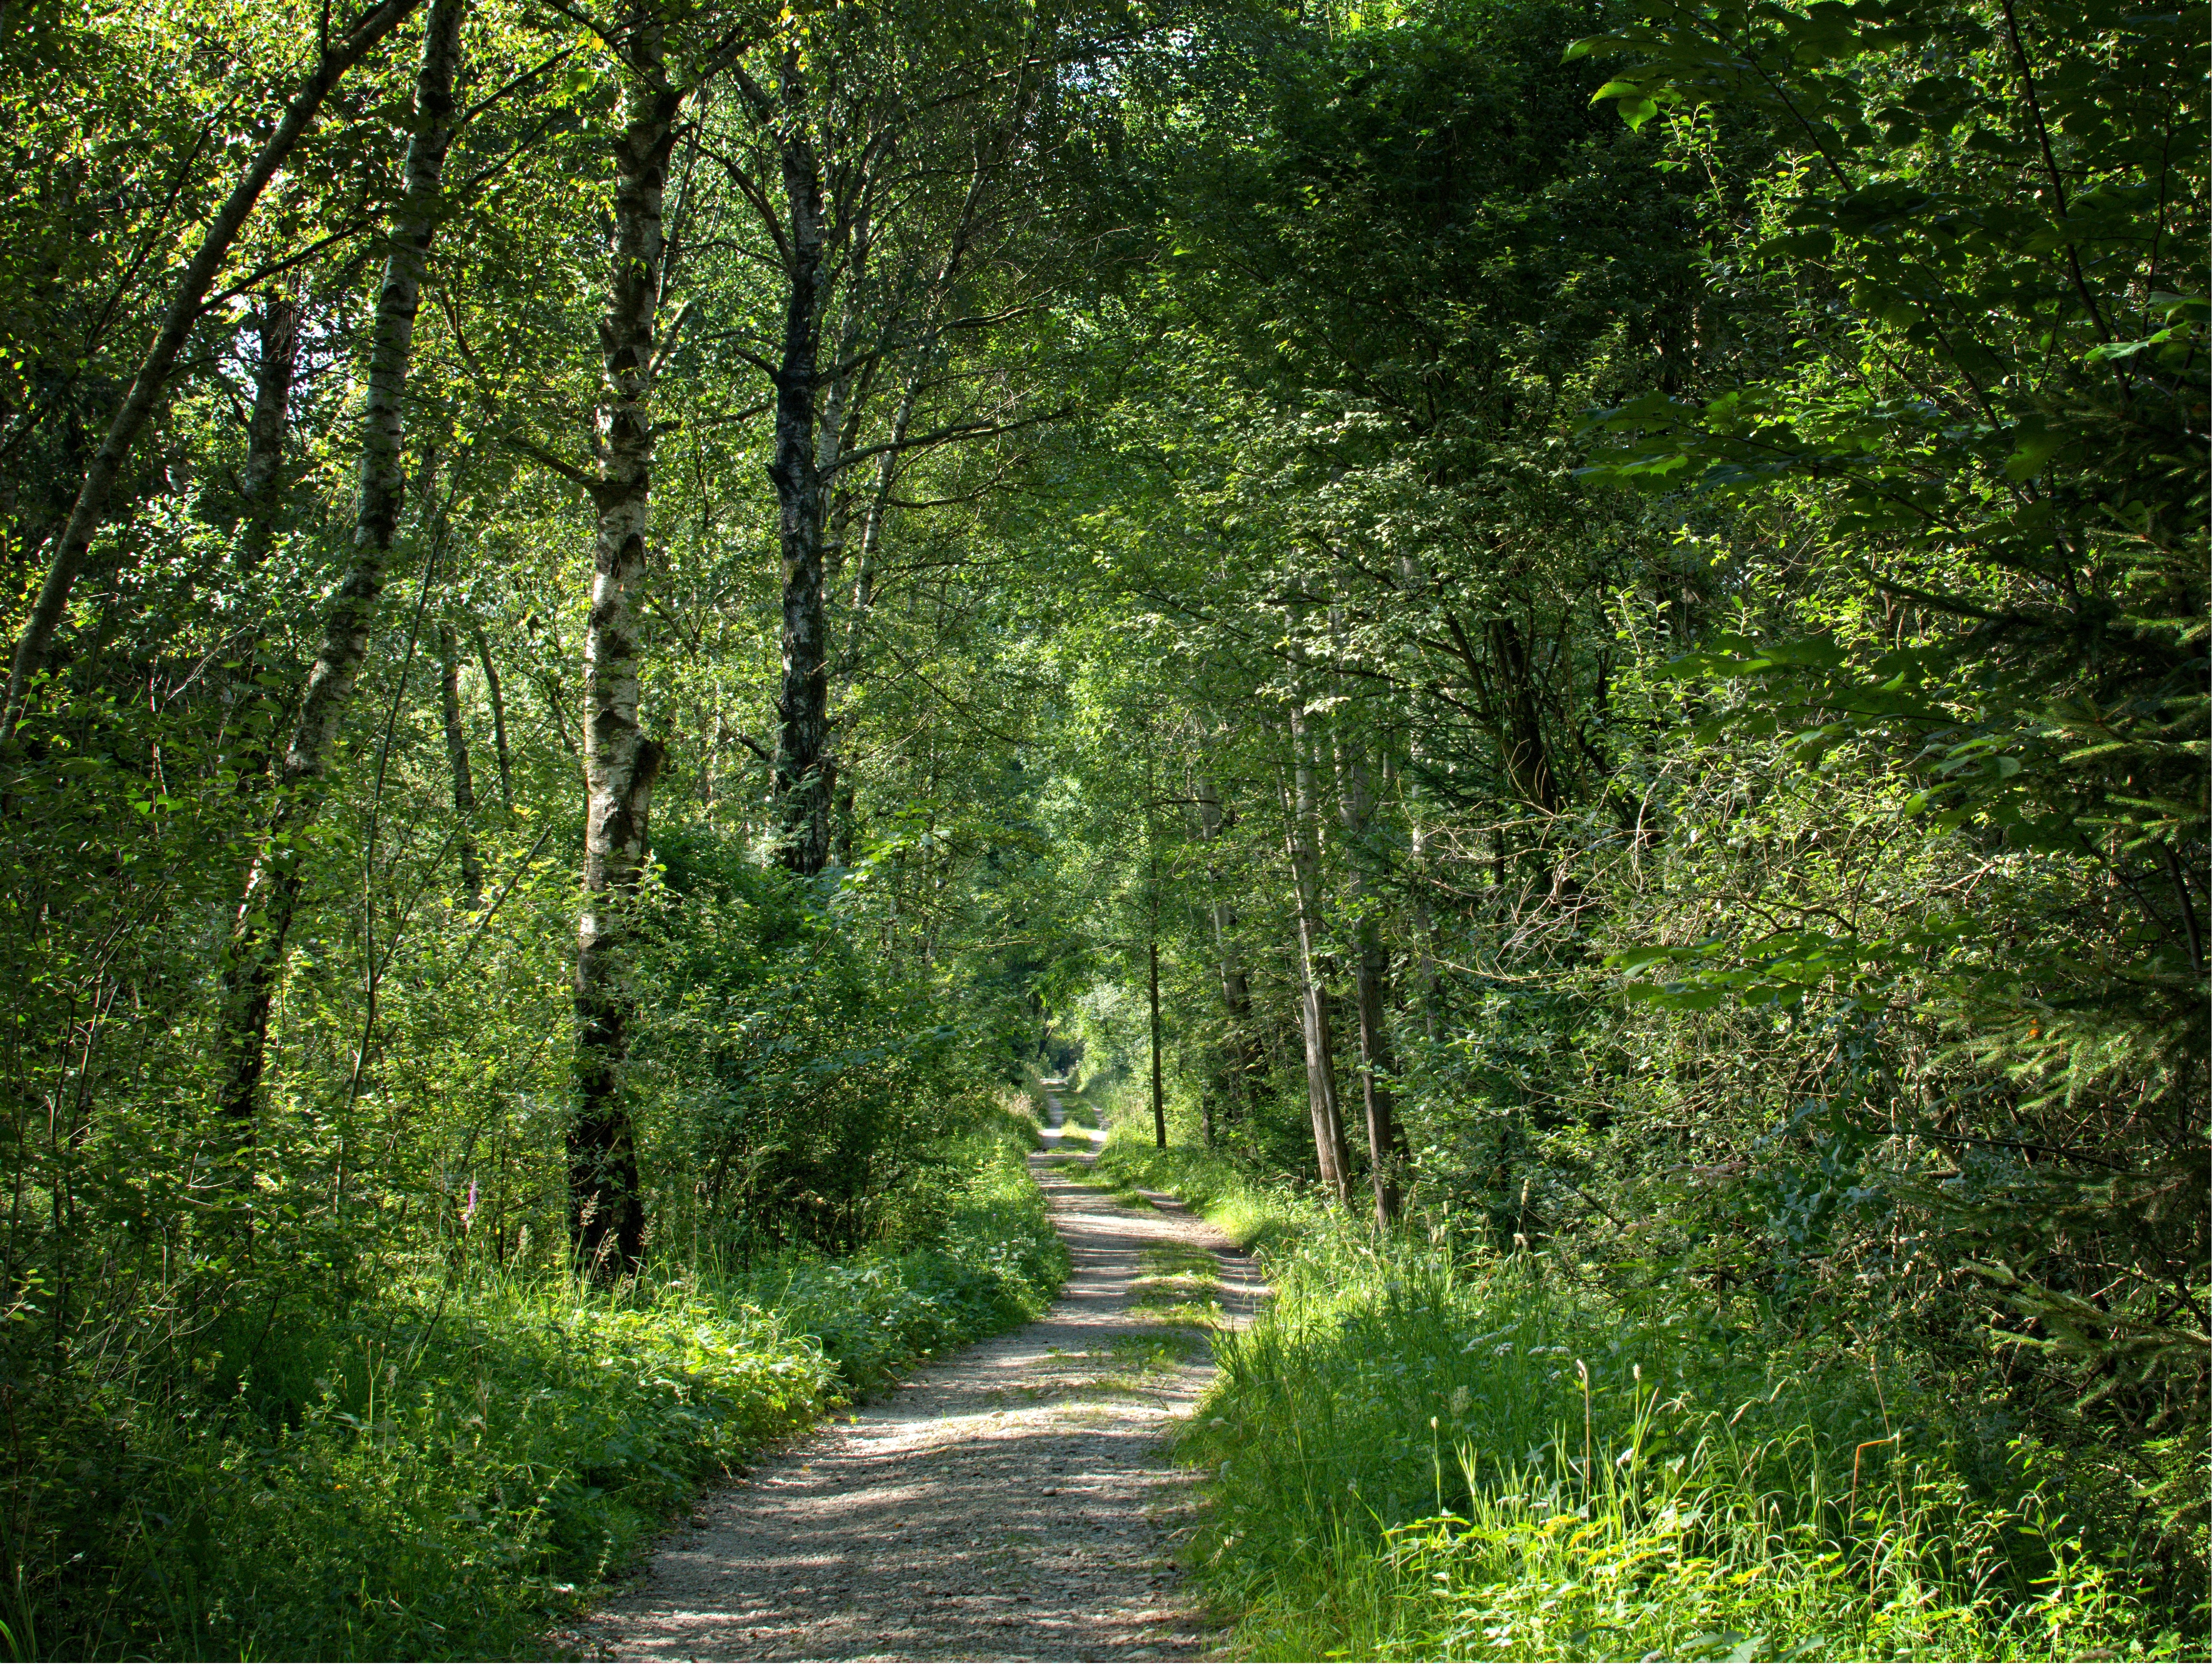
tree, nature, forest, wilderness, plant, hiking, trail, meadow, sunlight, leaf, summer, walk, green, jungle, birch, holiday, rest, trees, avenue, vegetation, rainforest, deciduous, grove, woodland, habitat, mood, idyll, away, ecosystem, recovery, biome, old growth forest, natural environment, woody plant, temperate broadleaf and mixed forest, temperate coniferous forest